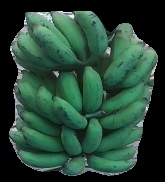
Variety: elakki-bale
Grade: grade3